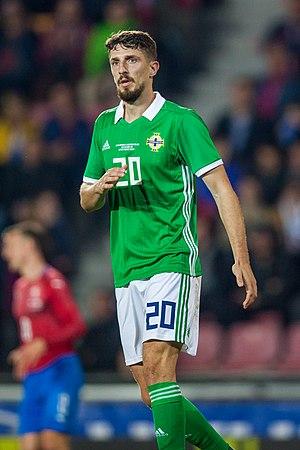
Craig Cathcart, né le 6 février 1989 à Belfast, est un footballeur international nord-irlandais qui évolue au poste de défenseur au Watford FC.